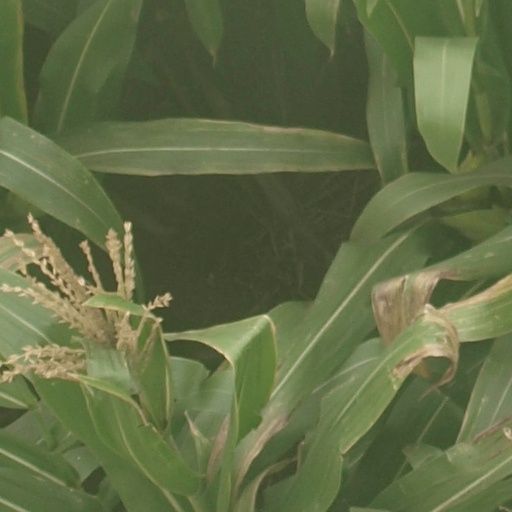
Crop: maize; corn